Edith Pechey

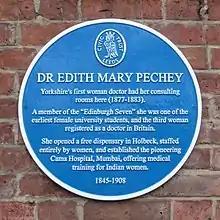

The Edinburgh Seven were awarded the posthumous honorary MBChB at the University of Edinburgh’s McEwan Hall on Saturday, 6 July 2019. The degrees were collected on their behalf by a group of current students at Edinburgh Medical School. The graduation was the first of a series of events planned by the University of Edinburgh to commemorate the achievements and significance of the Edinburgh Seven.